Tomás Chávez Morado

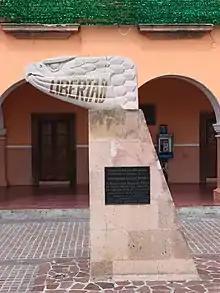
One of 260 eagle heads eagle heads serves as a monument along the route of Hidalgo the Liberator.

"1964" National shield in marble on the main façade of the National Museum of Anthropology in Mexico City.